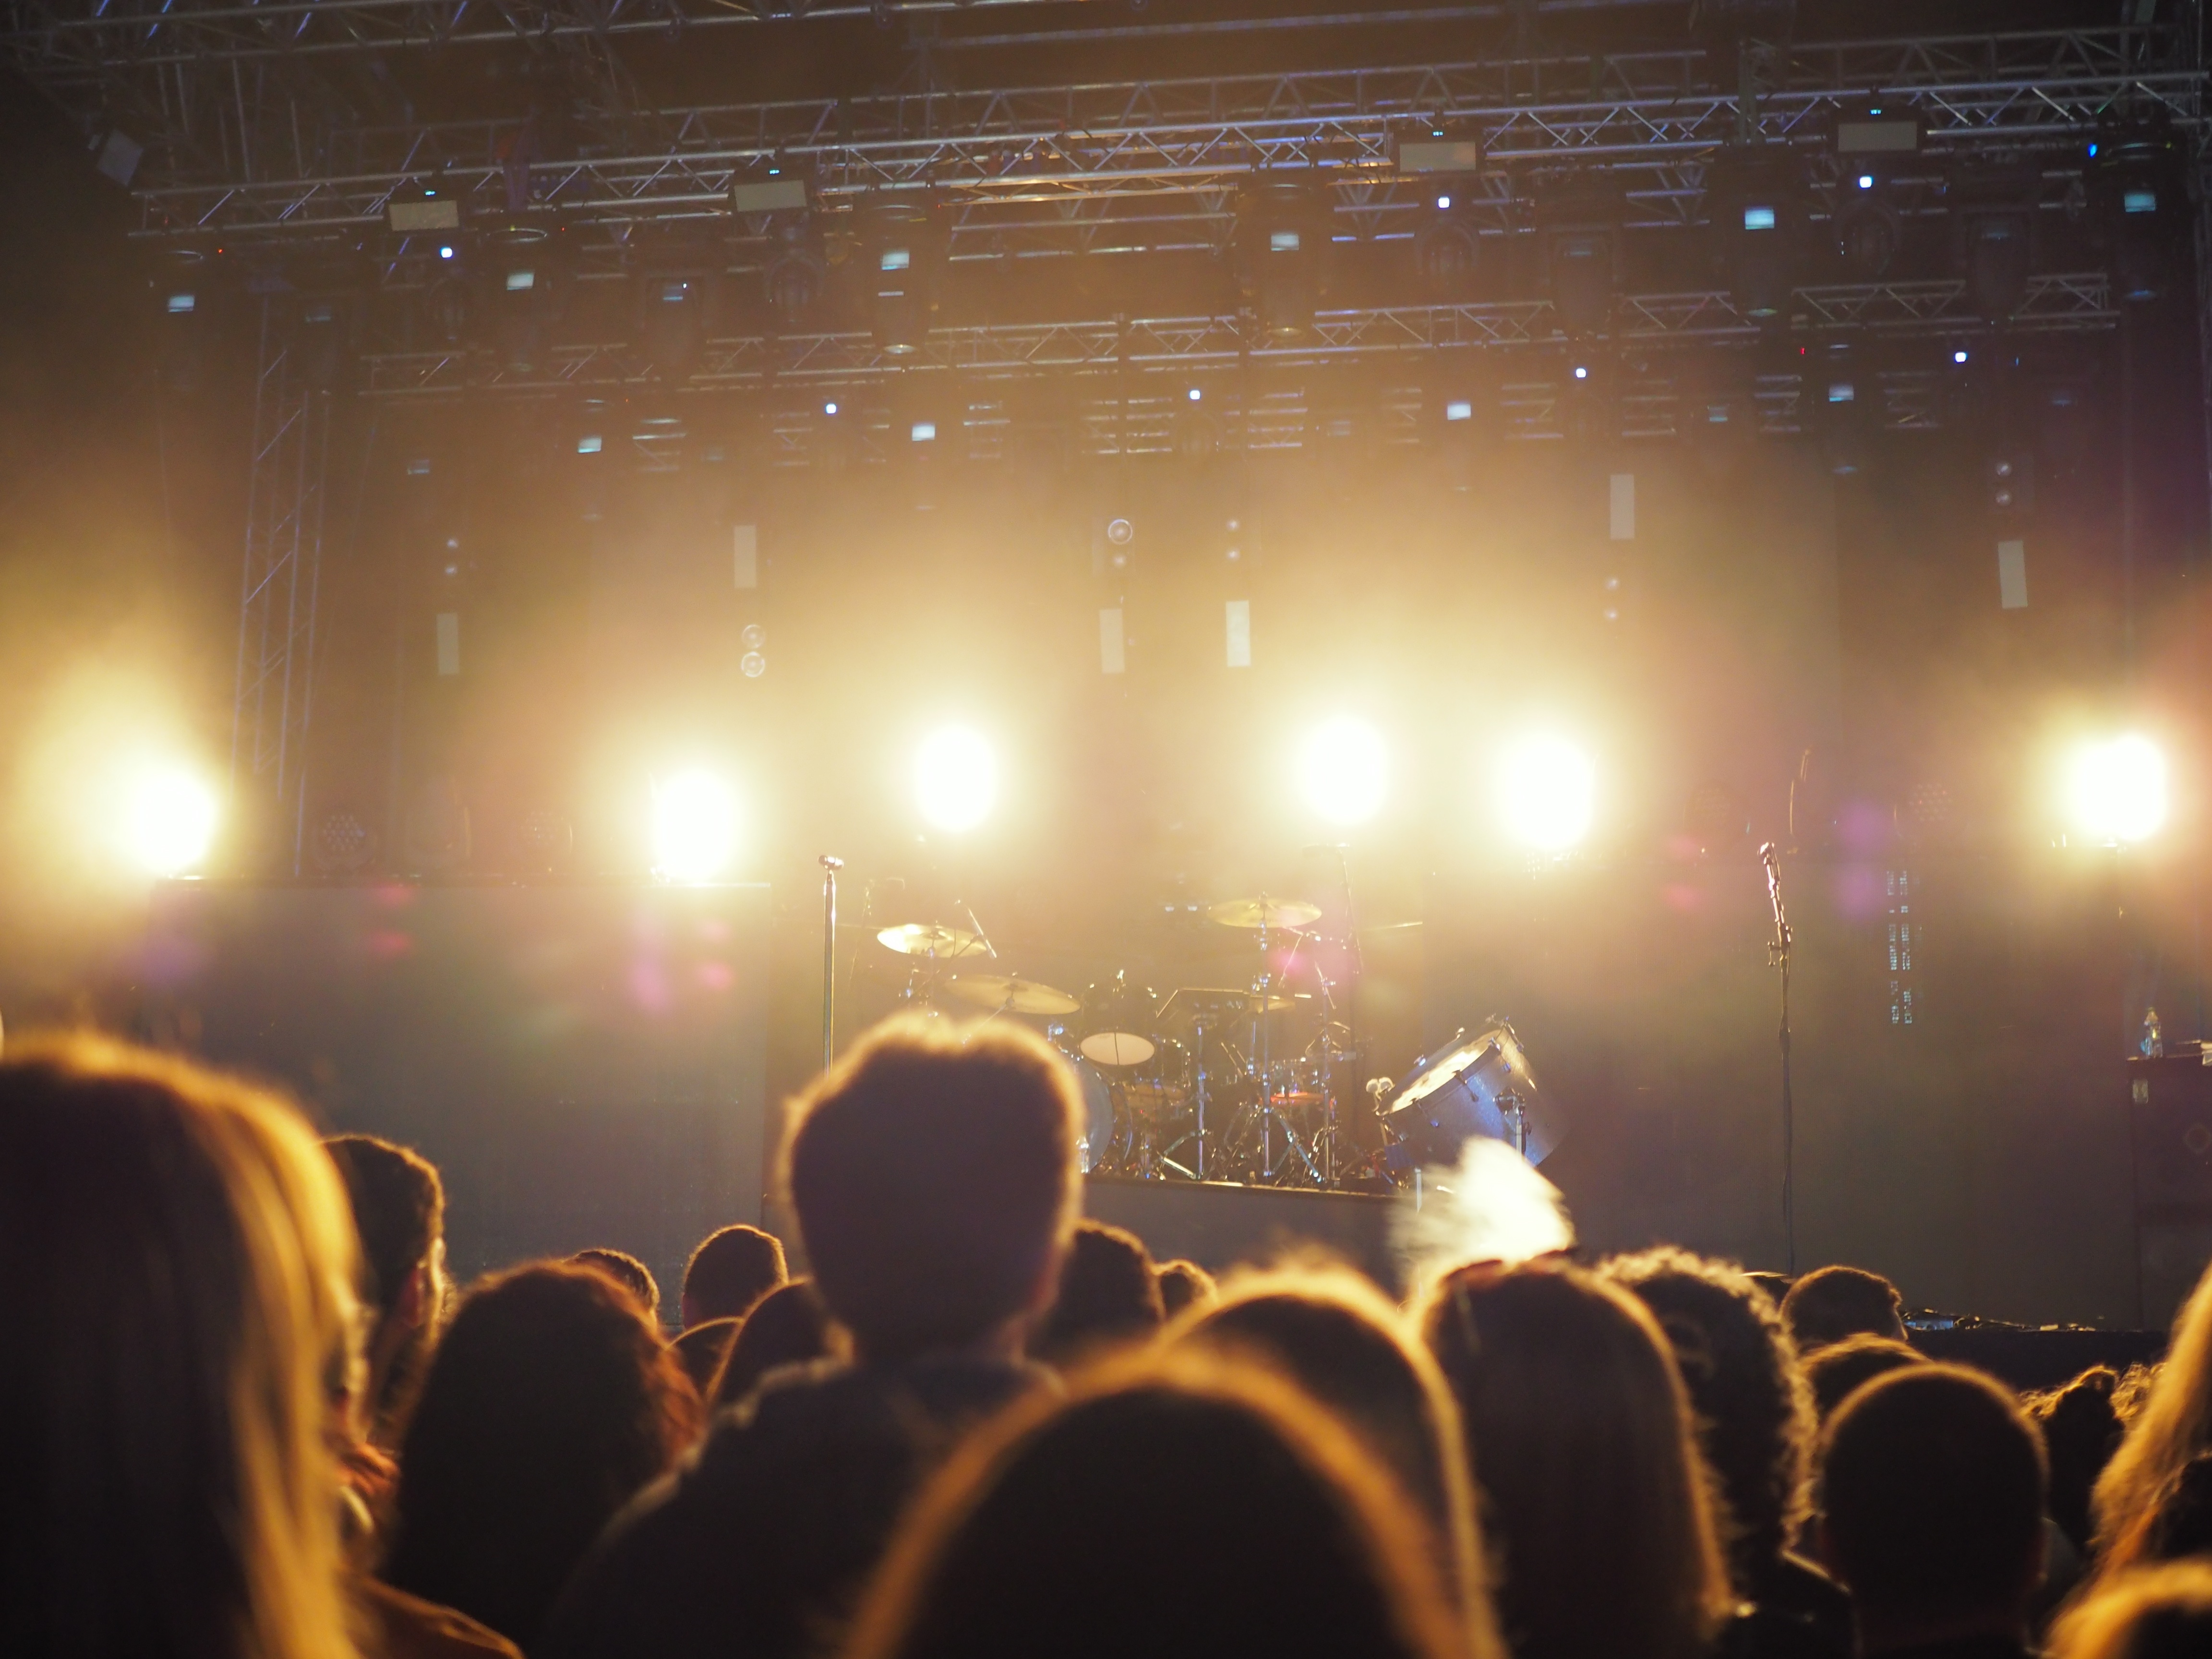
music, crowd, concert, audience, musician, stage, performance, event, entertainment, performing arts, rock concert, musical theatre